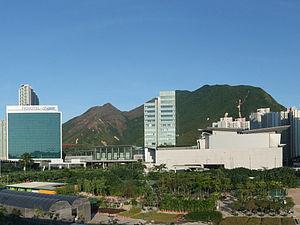
Le Por Kai Shan est un sommet de Hong Kong culminant à 482 mètres d'altitude et situé sur l'île de Lantau, au sud-est de Tung Chung, dans la région des Nouveaux Territoires. À l'ouest s'élève le sommet du Po To Yan.
Le Po To Yan est un sommet de Hong Kong culminant à 529 mètres d'altitude et situé sur l'île de Lantau, au sud-est de la ville de Tung Chung, dans la région des Nouveaux Territoires. La crête de la colline prend la forme d'une fine lame de couteau, d'où son nom. À l'est se trouve le sommet du Por Kai Shan.